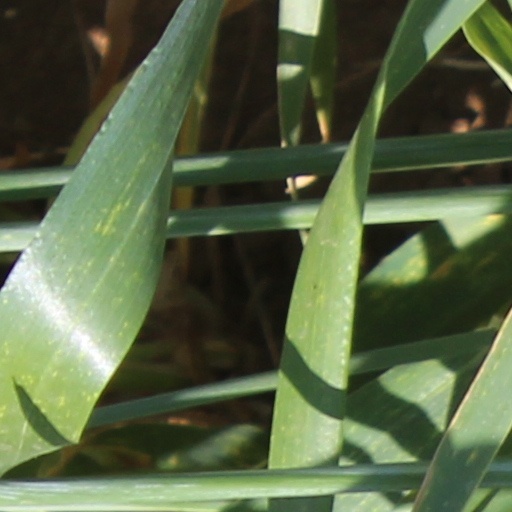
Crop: wheat